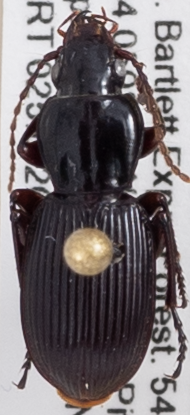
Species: Pterostichus tristis
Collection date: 2022-07-20
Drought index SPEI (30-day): -0.988
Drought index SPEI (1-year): -0.8
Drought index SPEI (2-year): -1.314